Diplomat Resort & Spa Hollywood

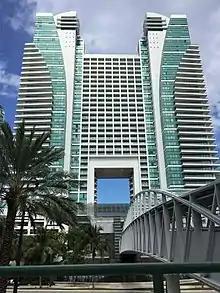
Diplomat Hotel and Spa in Hollywood, Florida

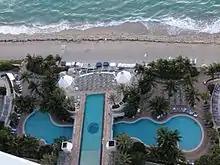
Pools and Beach at Diplomat Resort & Spa (View from 34th Floor)

The Diplomat Beach Resort Hollywood, Curio Collection by Hilton, is a beachfront resort located in Hollywood, Florida (just south of Fort Lauderdale), between the Atlantic Ocean and the Intercoastal Waterway. The hotel has two 36-stories towers with 1,000 rooms, two pools, six restaurants and lounges, beachfront location and a convention center. The Diplomat is currently owned by Thayer Lodging Group and is operated under Hilton Worldwide.